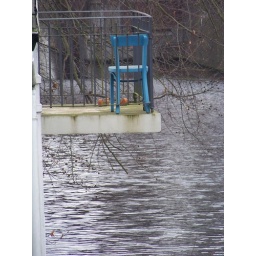
A blue chair over a grey Alster Fleet on a foggy day...